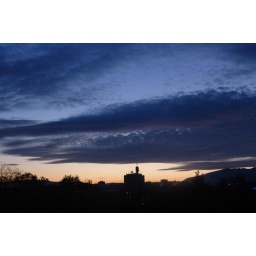
Skyline above the city of Geneva, with the television tower in the center.